Recognition of same-sex unions in Japan

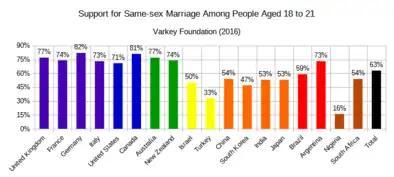
Support for same-sex marriage among 18–21-year-olds according to a 2016 survey from the Varkey Foundation

In December 2018, the Constitutional Democratic Party announced it would introduce a bill in 2019 to amend the Civil Code to legalise same-sex marriage. The bill was submitted to the National Diet by the CDP, the Communist Party and the Social Democratic Party on 3 June 2019. It sought to adopt gender-neutral language, with the terms "party of marriage" being used rather than "husband and wife", and "parents" rather than "father and mother". In June 2019, the CDP added the legalisation of same-sex marriage and ending discrimination against the LGBT community to their party platform ahead of the 2019 House of Councillors election. The bill did not advance before the 2021 general election. A new same-sex marriage bill was introduced to Parliament by the CDP in March 2023. The Communist Party introduced its own bill on 27 March 2023.